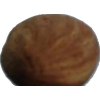
Label: Almonds 1